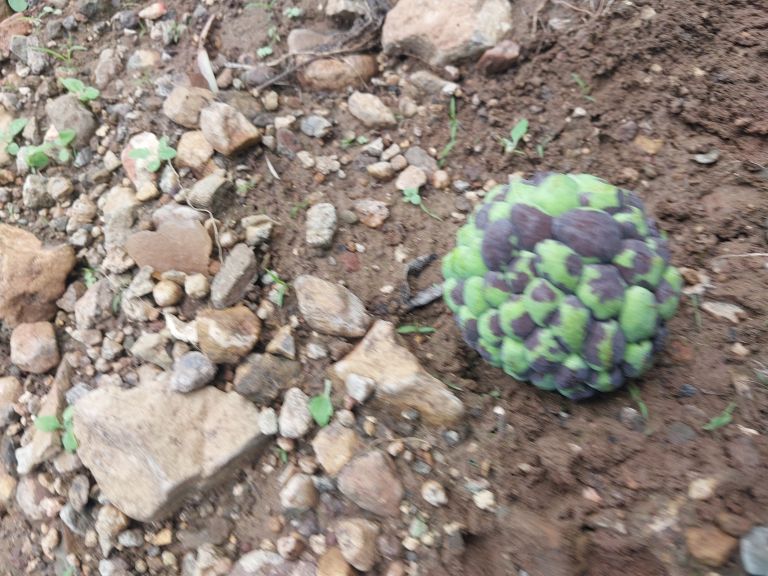
Disease label: Diplodia Rot